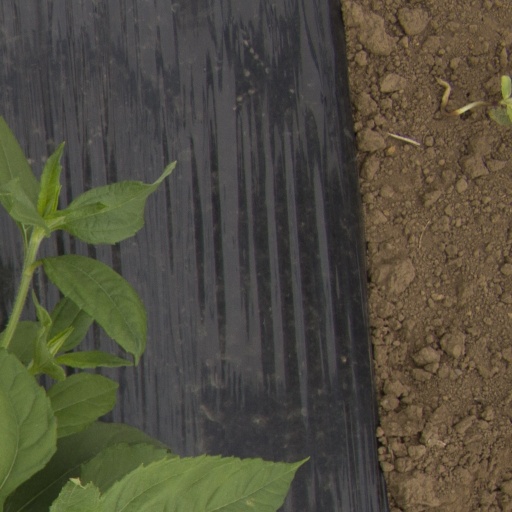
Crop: Jerusalem artichoke